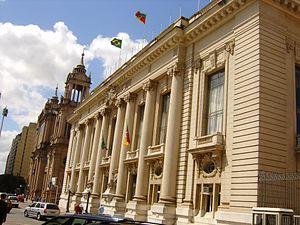
Le Centre historique est un quartier de la ville de Porto Alegre, capitale de l'État du Rio Grande do Sul au Brésil.
Parc Moinhos de Vento